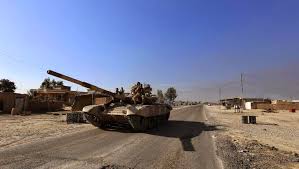
Label: T-72